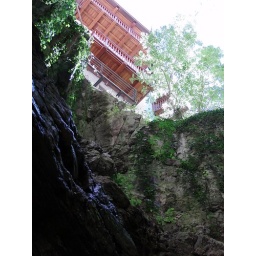
house over the canyon (the look from inside)